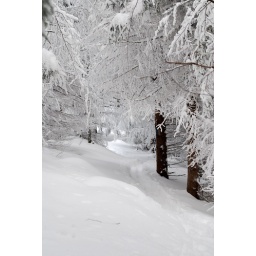
As we go higher on the mountain the landscape changes. The trees are frozen and covered by snow.